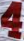
Number: 4